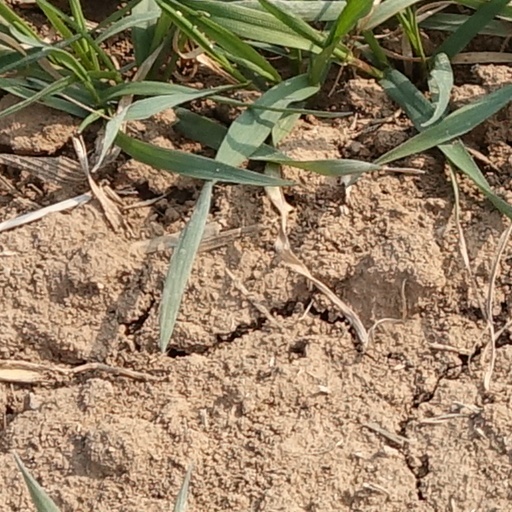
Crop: wheat